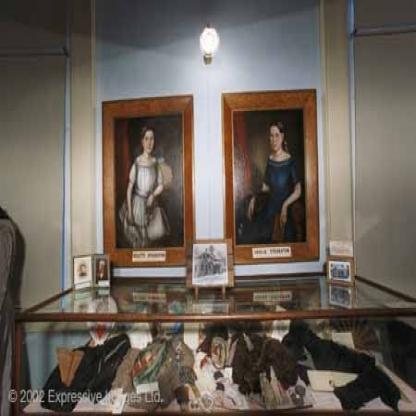
Scene: Indoor